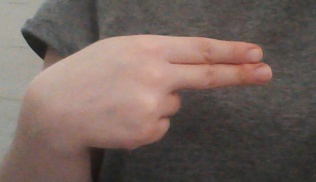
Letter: ain